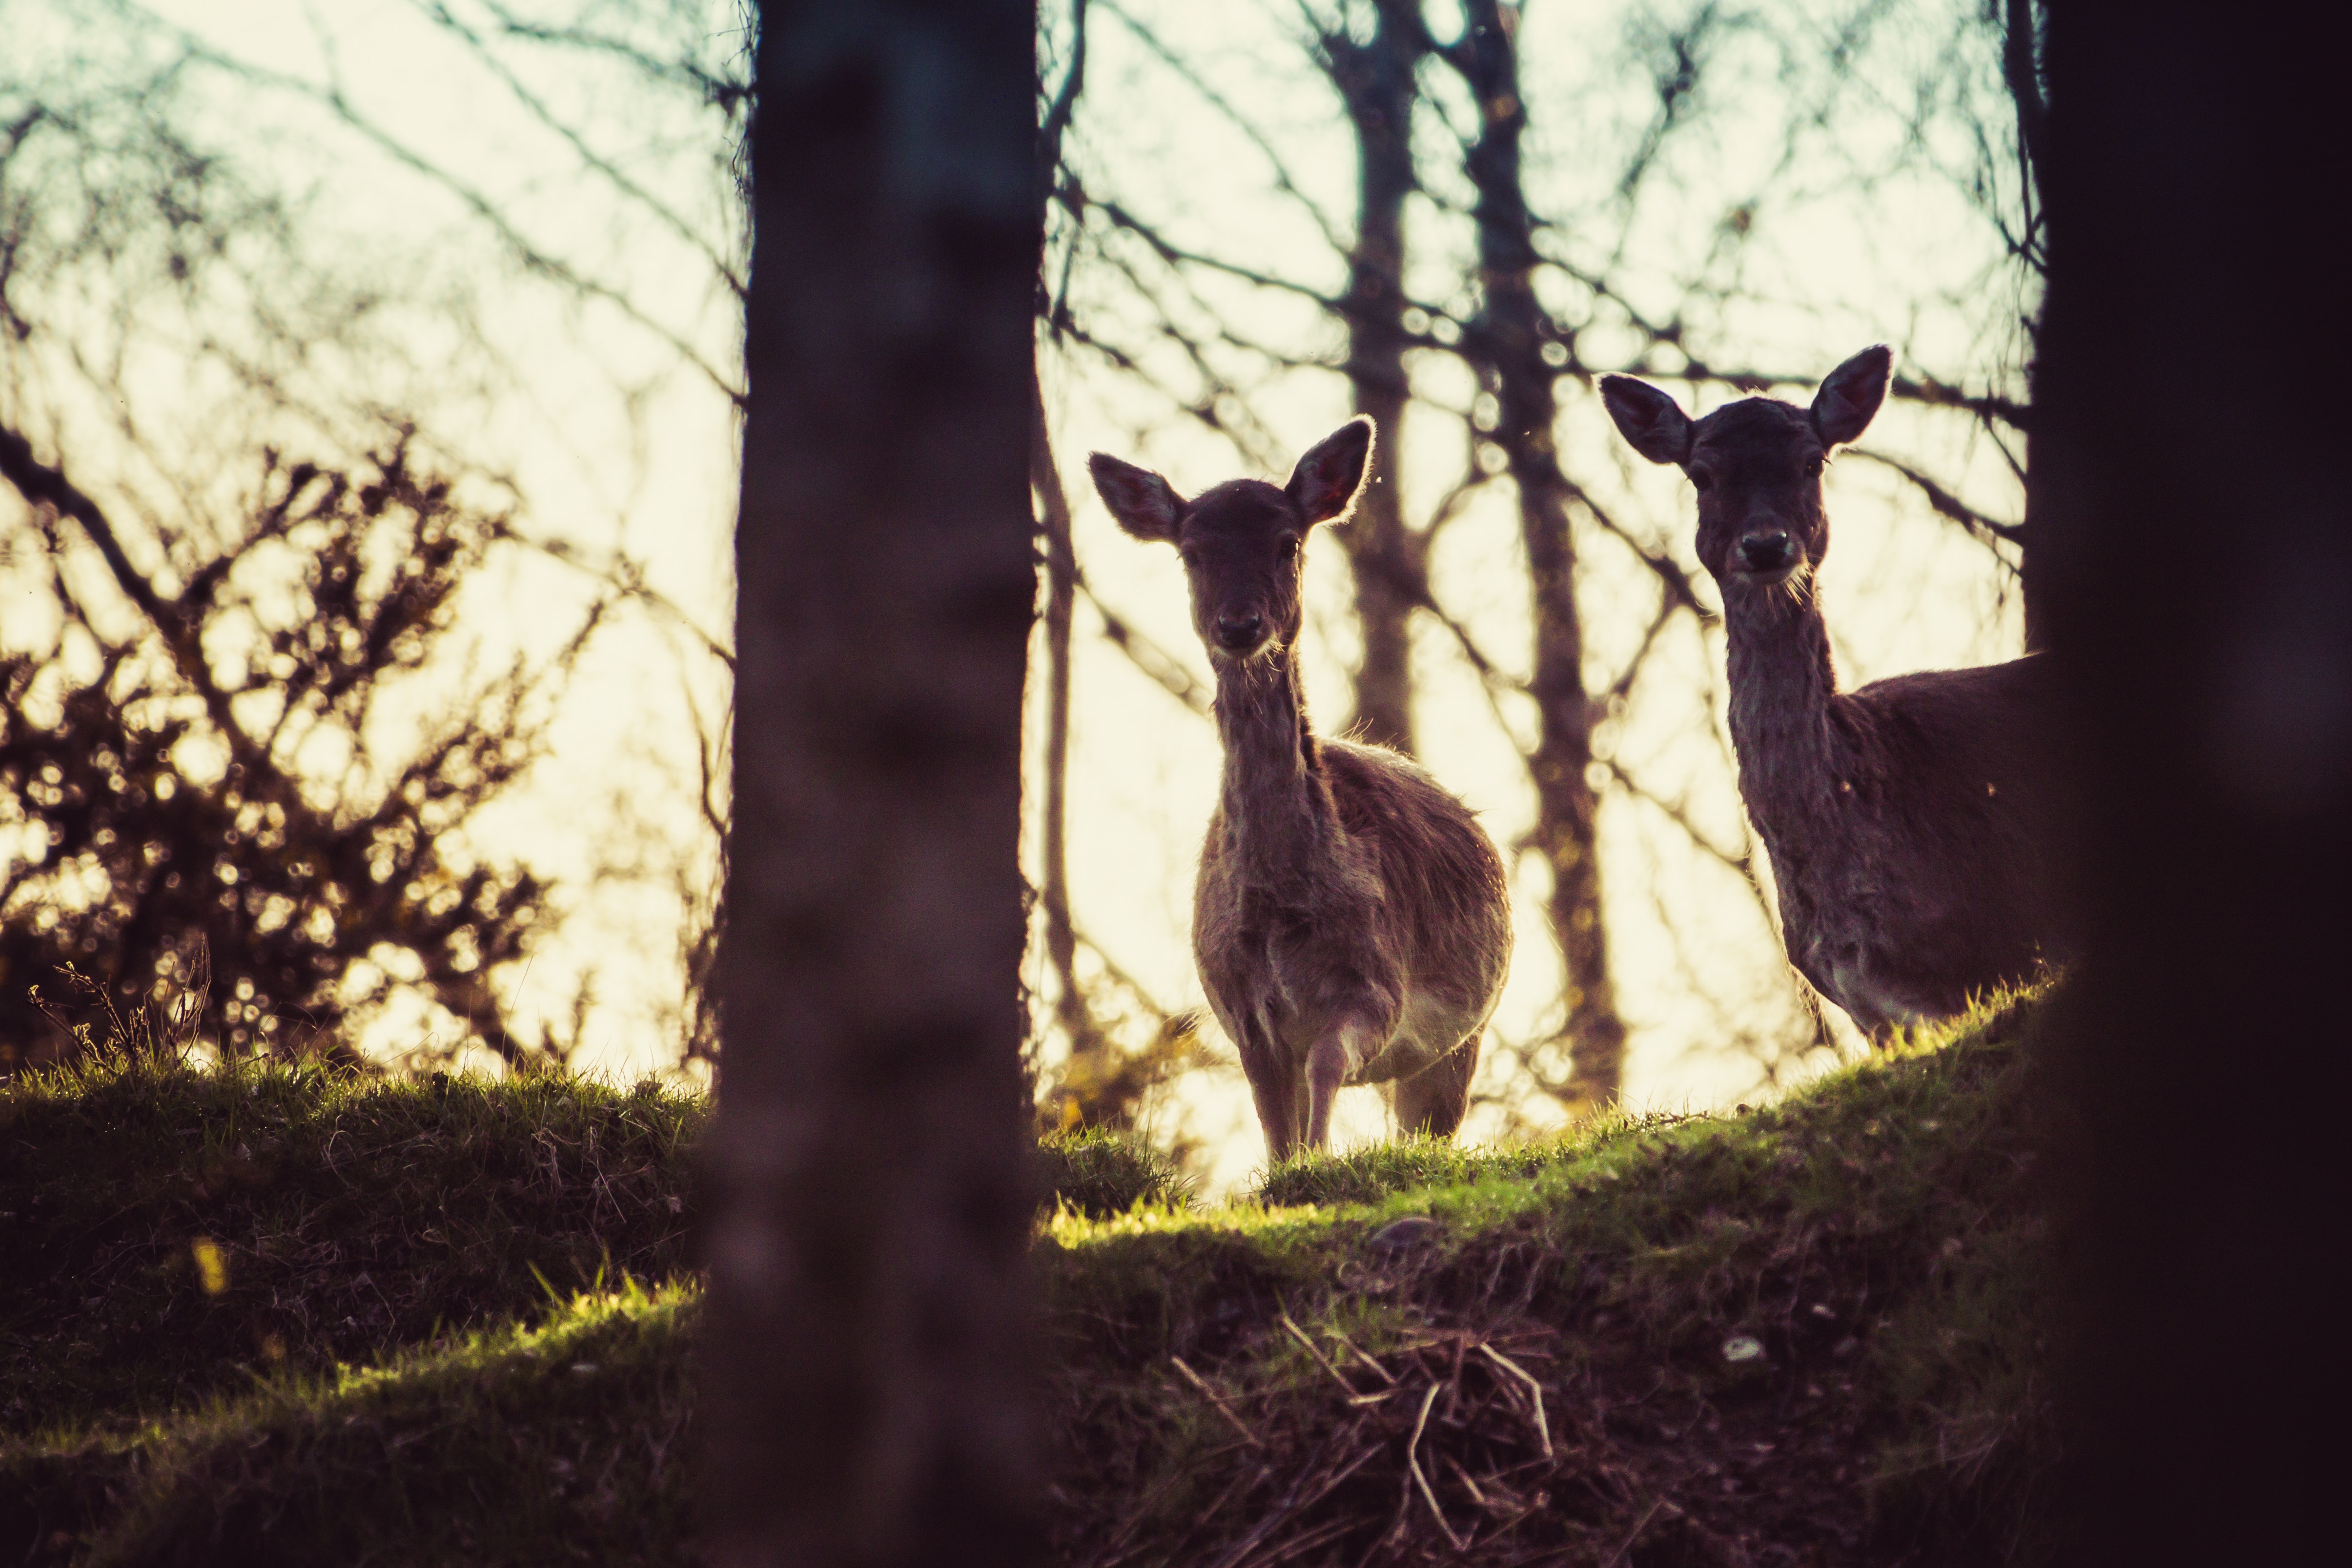
wildlife, nature, tree, green, woodland, light, branch, nature reserve, sunlight, forest, natural environment, leaf, biome, snapshot, terrestrial animal, grass, morning, adaptation, woody plant, fawn, deer, plant, trunk, grove, twig, old growth forest, organism, musk deer, photography, Tints and shades, national park, roe deer, wood, stock photography, landscape, temperate coniferous forest, white tailed deer, macropodidae